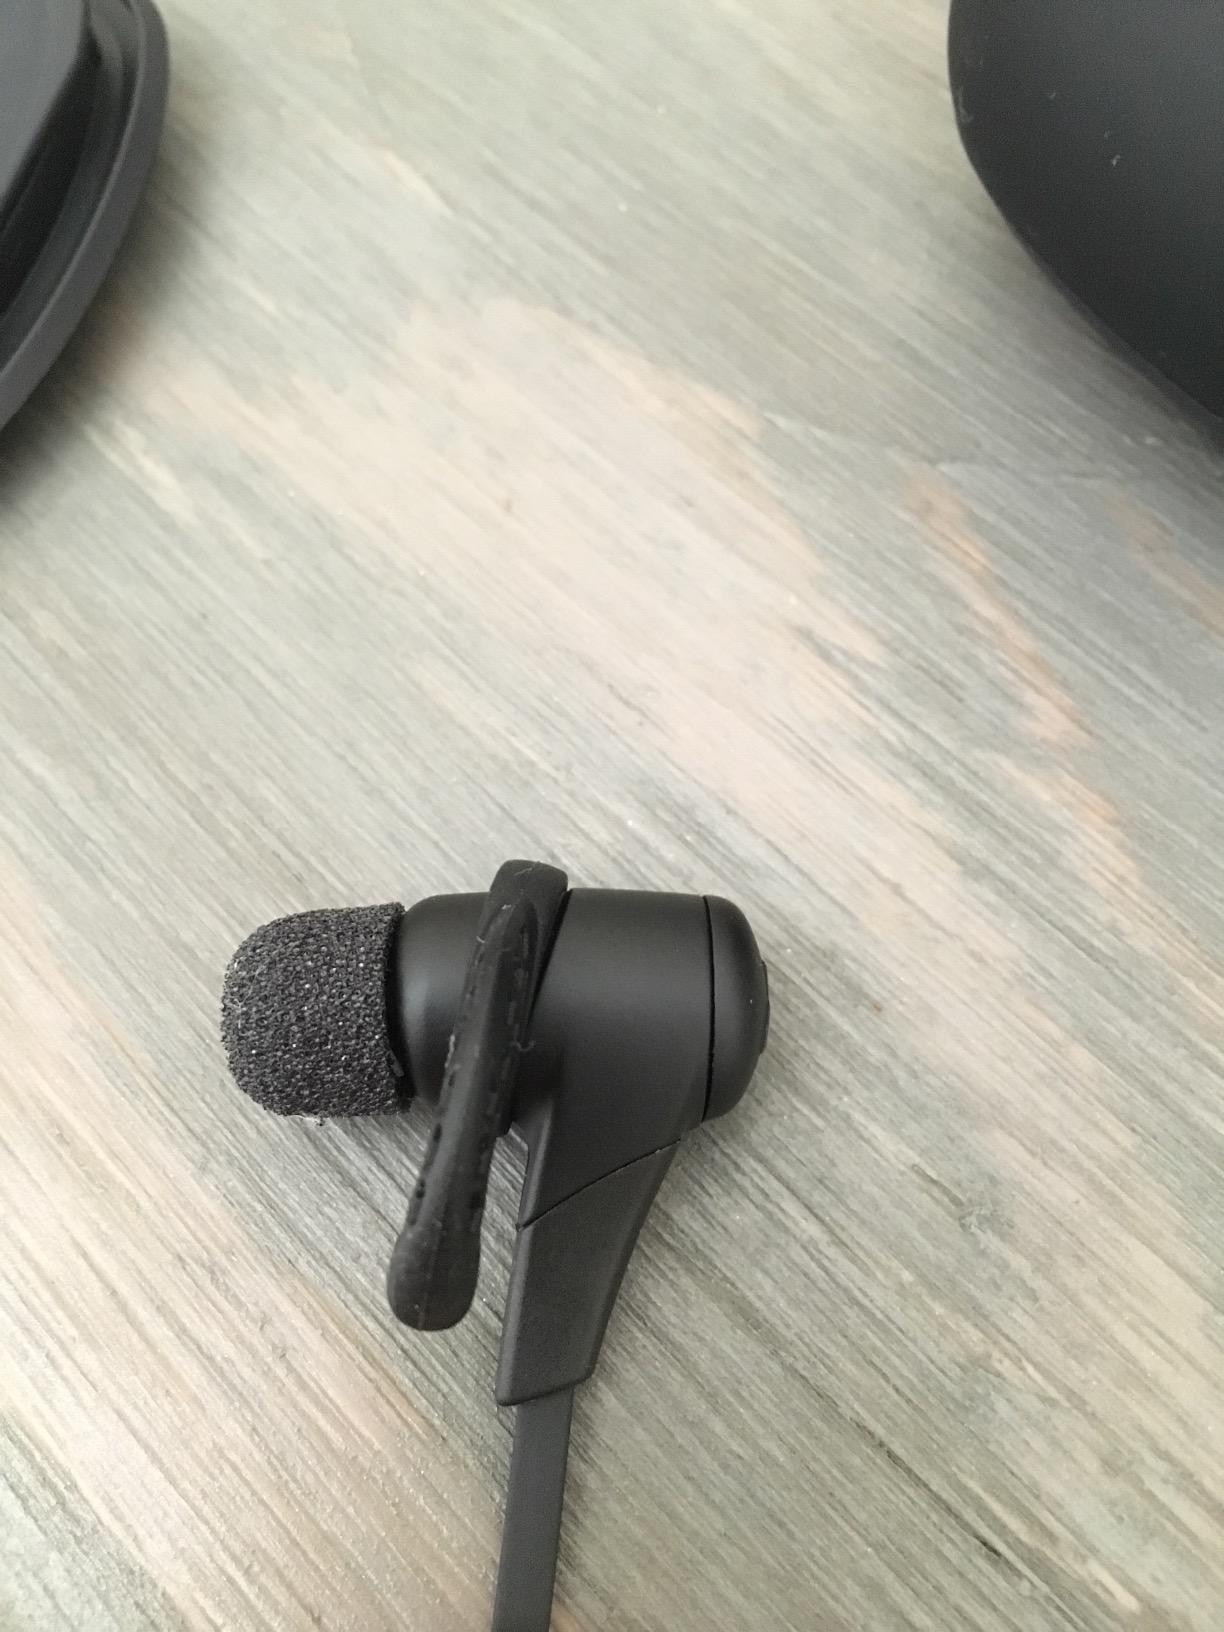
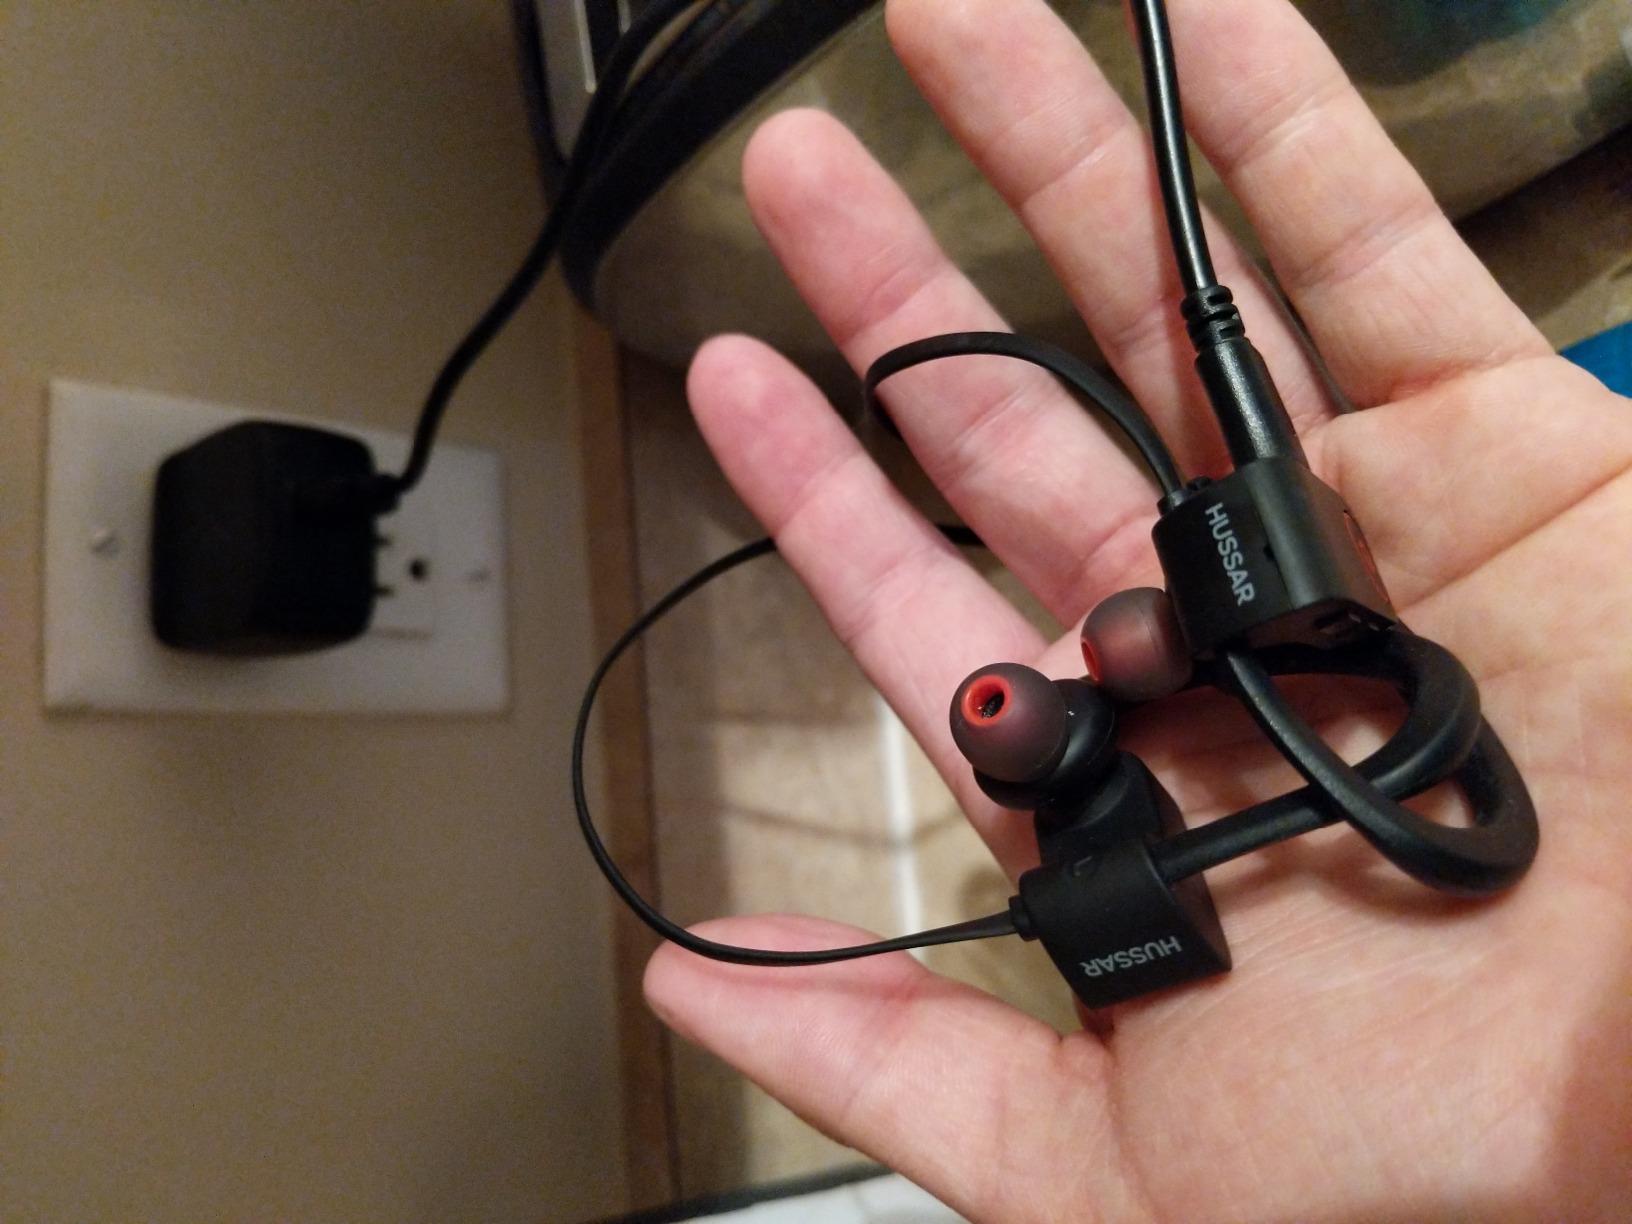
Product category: headphones
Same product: no